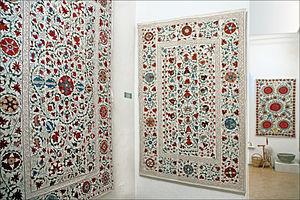
Le palais d'été, ou palais Sitoraï Mokhi Khossa, en ouzbek : Sitorai Mohi Xossa Saroyi, en tadjik : ‍Ситора‍и Мохи Хосса Сарой, est l'ancienne résidence d'été des émirs de Boukhara. Il se trouvait à l'époque dans les environs de la ville de Boukhara et fut construit de 1912 à 1918. Les émirs en furent chassés lorsque les bolchéviques s'emparèrent de l'émirat en 1920.